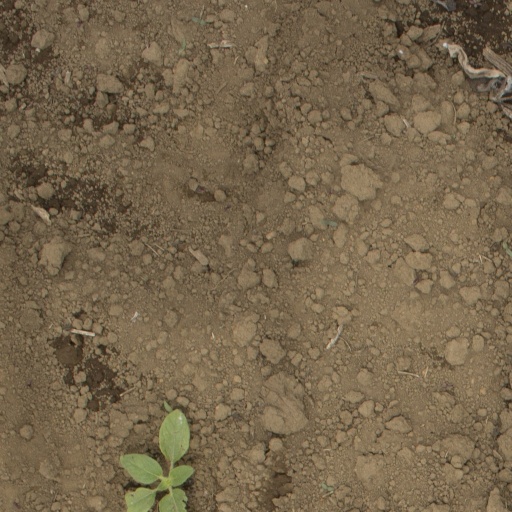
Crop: Jerusalem artichoke